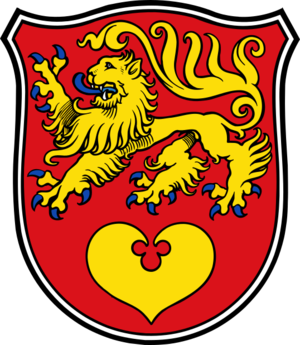
La ville de Seesen est une commune du Land de Basse-Saxe appartenant à l'arrondissement de Goslar. Elle se situe à environ 50 km au nord de Göttingen et à 80 km au sud de Hanovre.